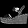
Label: Sandal